Ceremonial Guard Battalion

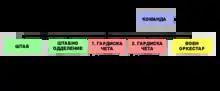
Structure of the battalion.

The Military Band is a professional and unique unit inside the battalion, engaging in its duties by performing at significant protocol events organized by the army and the federal government. It was founded in 1944 in the city of Bitola, as part of the 7th Macedonian Drill Brigade. After the creation of the Socialist Federal Republic of Yugoslavia (SFRY), the band worked in the ranks of the Third Army Area of the Yugoslav People's Army, based in Skopje. After independence, the band was reformed to represent the ARM in its entirety, acting as a musical ambassador. It has performed in Bosnia and Herzegovina, Serbia and Bulgaria, and used foreign compositions made by famous composers such as Pyotr Ilyich Tchaikovsky, John Philip Sousa, Johann Strauss and John Williams.